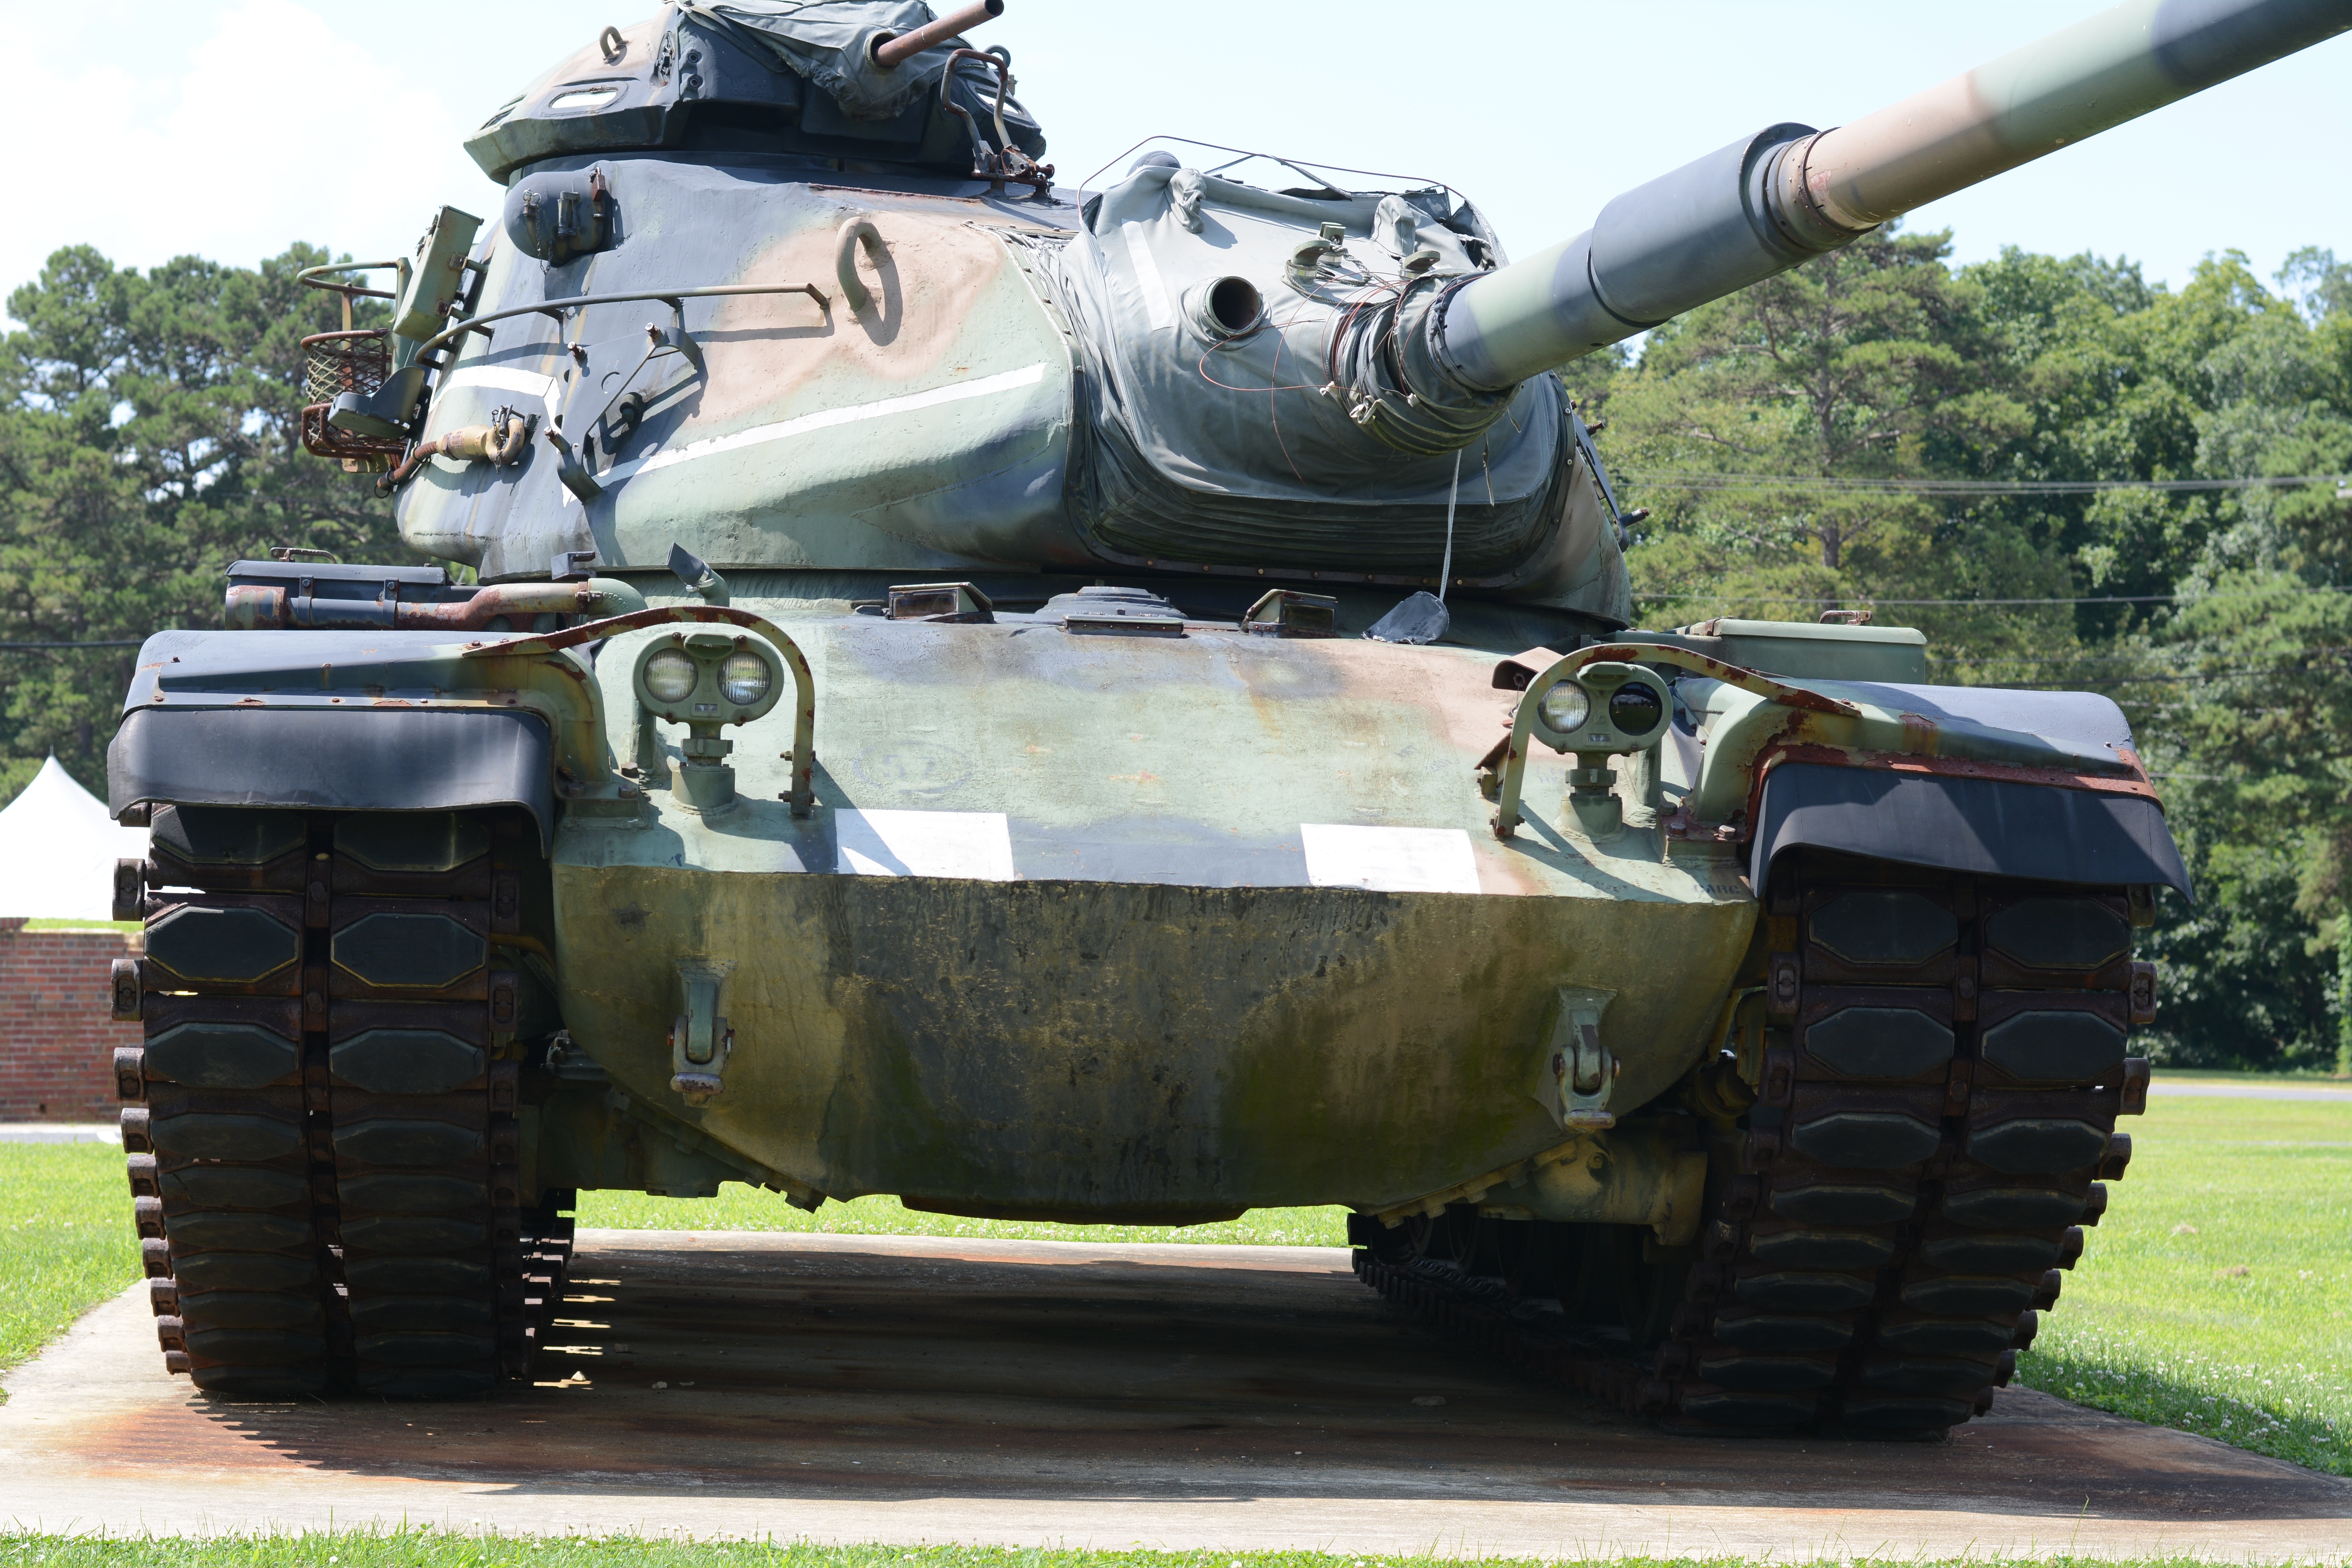
track, military, soldier, army, vehicle, machine, weapon, war, battle, gun, attack, cannon, tank, bomb, heavy, conflict, defense, force, combat, artillery, marines, armor, panzer, armored, armored car, military vehicle, combat vehicle, self propelled artillery